Sword of State (Isle of Man)

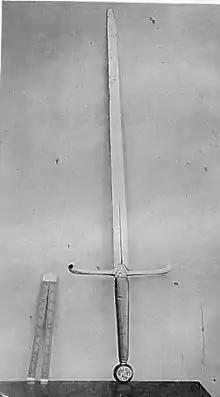
The Sword of State is popularly attributed to Olaf the Black, although modern research dates it to a much later period.

The Manx Sword of State is a ceremonial sword that represents the Tynwald on the Isle of Man. It represents the duties of the Sovereign of the Isle of Man, and is used every month in Tynwald, and annually during the Tynwald Day ceremony. There have been three swords used for such functions over the years. One is used for the ceremonies; one is housed in a museum; the other was lost in the 18th century. The Sword of State is popularly said to date to the mid-13th century; however, it is not unlike 15th-century ceremonial swords used in England, and recent analysis dates it to the 15th century as well.